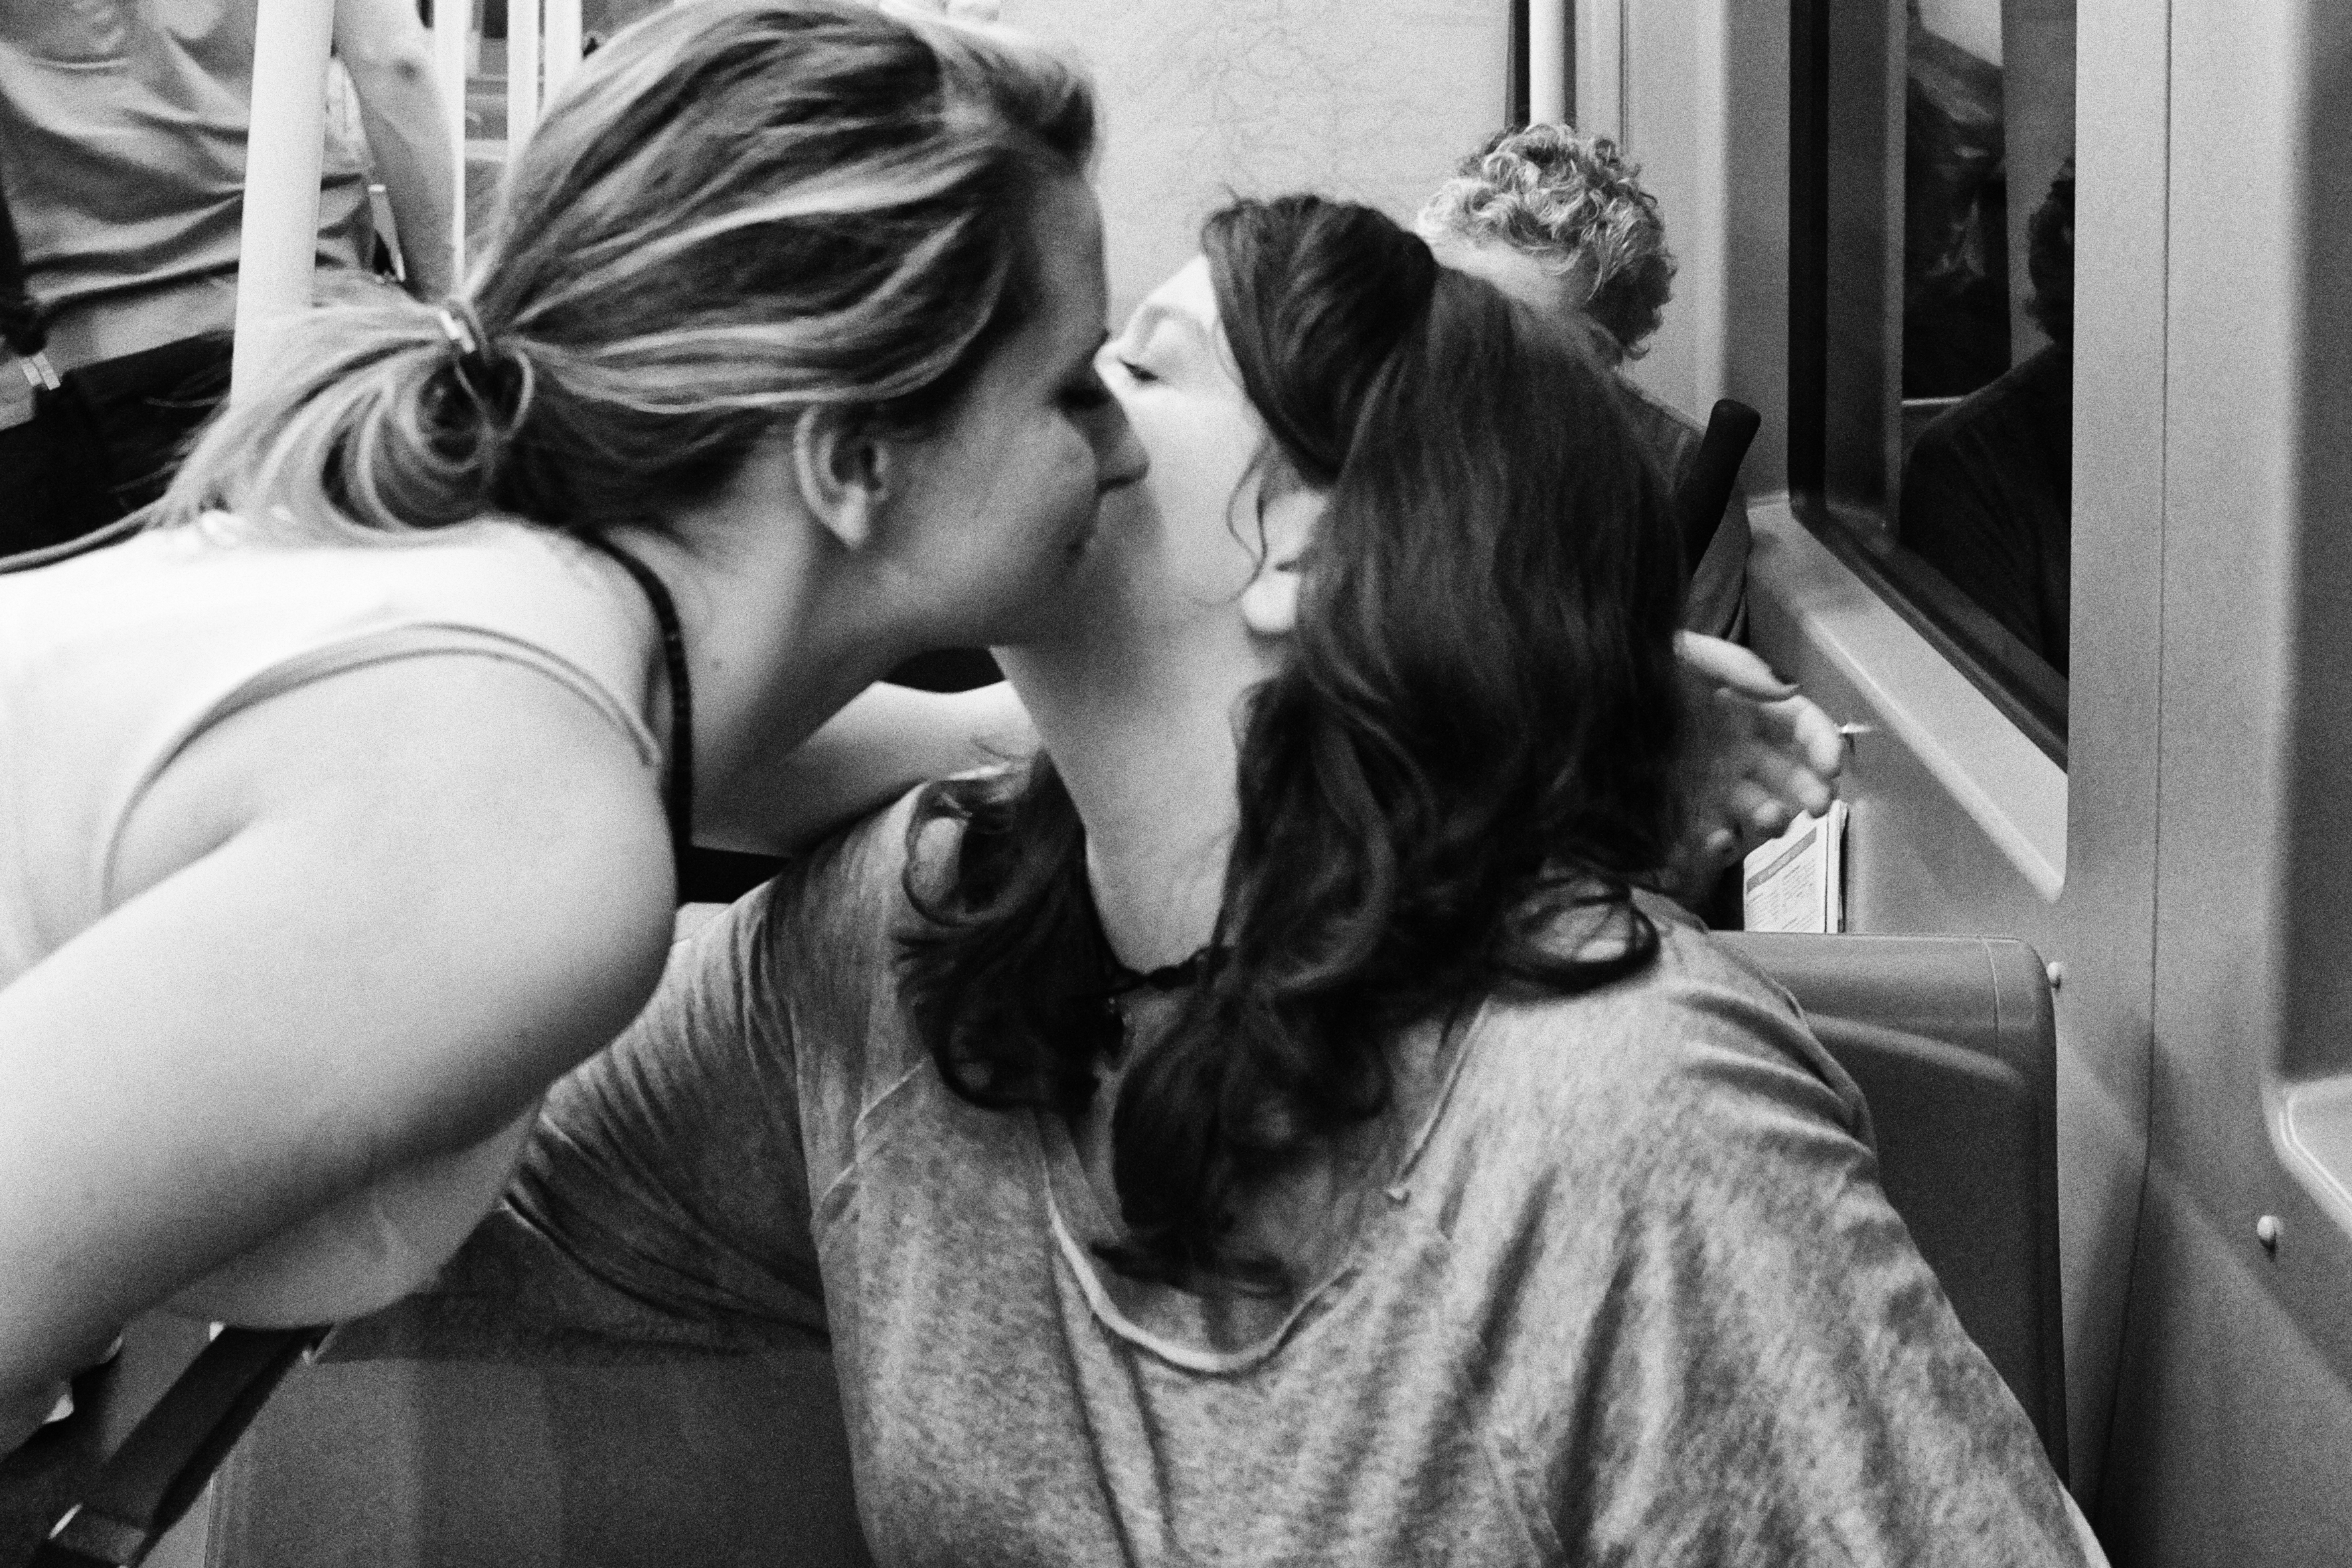
person, black and white, street, urban, fujifilm, kiss, romance, monochrome, bw, blackwhite, vienna, x100, fuji, wien, emotion, finepixx100, interaction, monochrome photography, human action